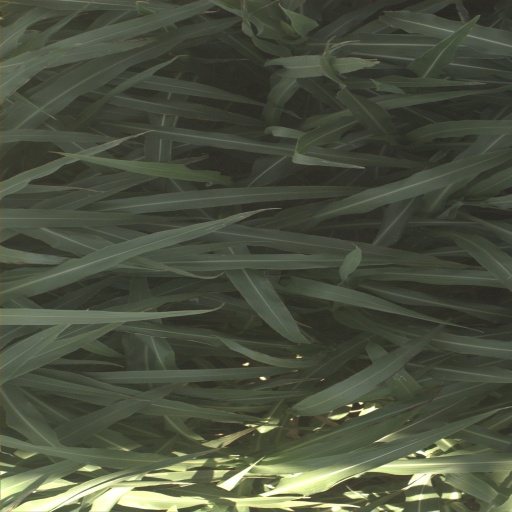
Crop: sorghum